Northern Michigan

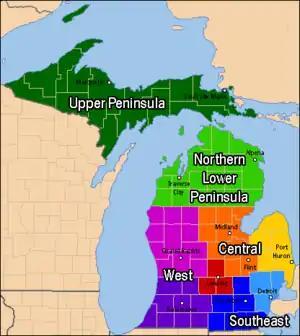
Loud Dam on the Au Sable River

Northern Michigan (also known as Northern Lower Michigan and colloquially within Michigan as "Up North") is a region of the U.S. state of Michigan. The region, which is distinct from the more northerly Upper Peninsula and Isle Royale, which are also located in the north of the state, is bounded to the west by Lake Michigan, and to the east by Lake Huron. The Upper Peninsula is accessible from the region via the Mackinac Bridge. While the region's southern boundary is not precisely defined, most definitions include the northernmost 21 counties of the Lower Peninsula, which had a population of 506,658 people at the 2020 census. Its largest cities are Traverse City, Cadillac, Alpena, Ludington, Manistee, and Petoskey.